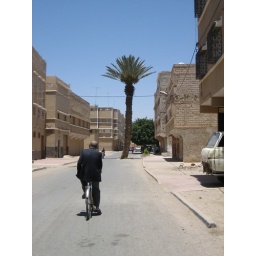
Yes, that's a palm tree growing in the middle of the street